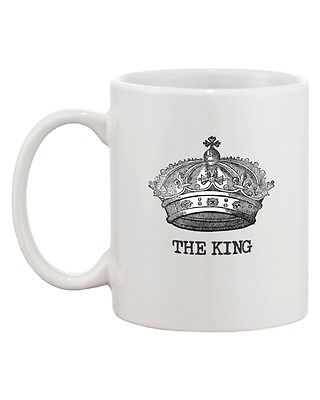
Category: mug